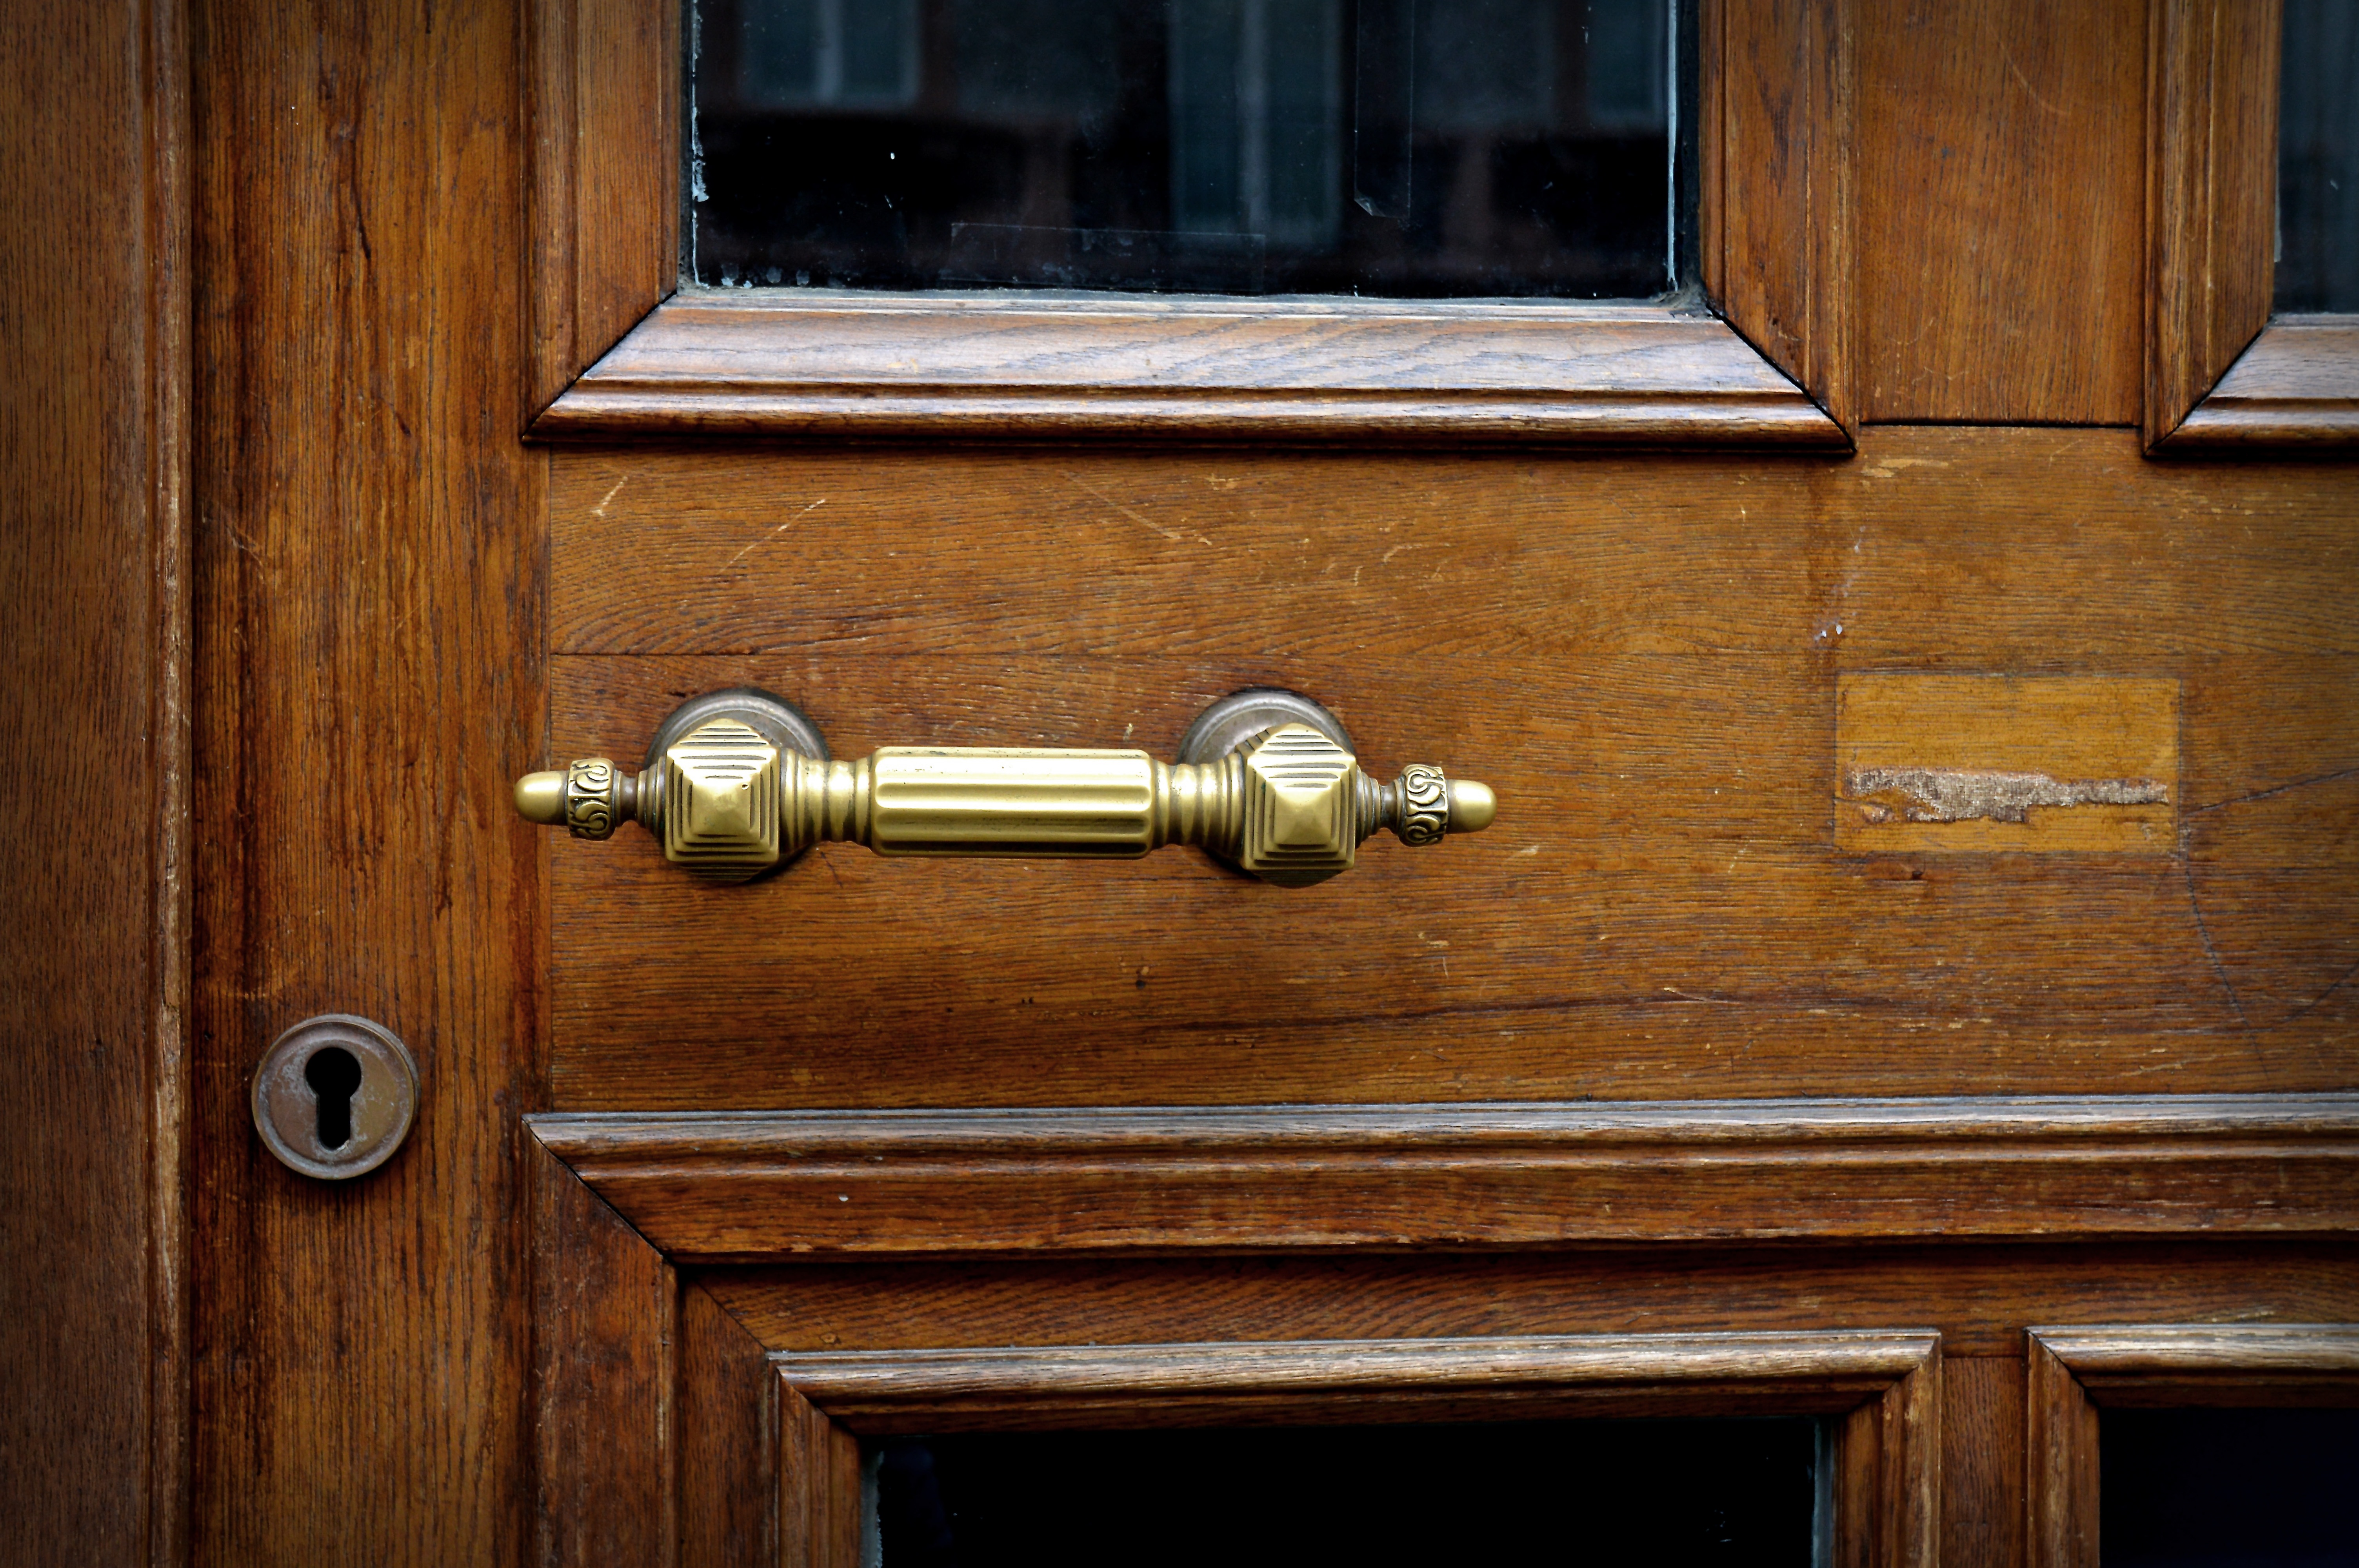
open, wood, antique, old, metal, castle, heidelberg, furniture, room, lighting, door, goal, handle, interior design, arrival, brass, hardwood, closed, locked, entry, input, used, door handle, key hole, thumper, man made object, cabinetry